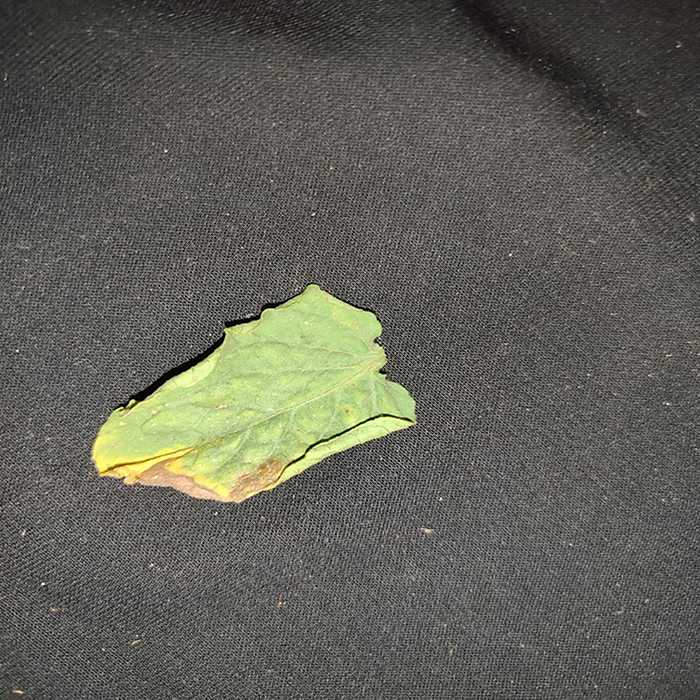
Plant: Tomato
Label: Tomato Bacterial spot